History of Alcoholics Anonymous

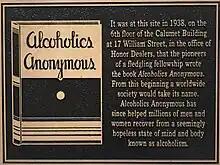
Plaque at site of Calumet Building

Much of Bill W.'s input for the book was written in 1938 at the Calumet Building in Newark, New Jersey at offices of Honor Dealers, a business of early New York member Hank P., using the secretarial services provided by Ruth Hock.